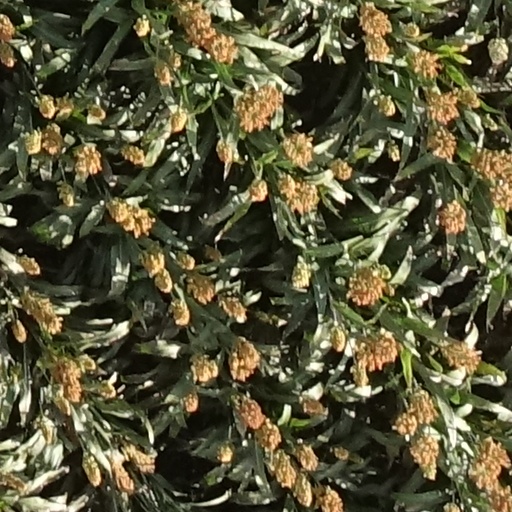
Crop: sorghum